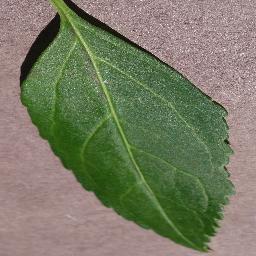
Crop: cherry
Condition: (including_sour)_healthy